Úterý

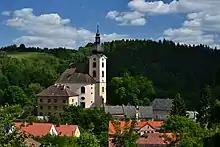
Church of the Nativity of Saint John the Baptist

The main landmark of the town centre is the Church of the Nativity of Saint John the Baptist. It was built in the Baroque style in 1695–1698 according to design of Christoph Dientzenhofer.